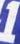
Number: 1